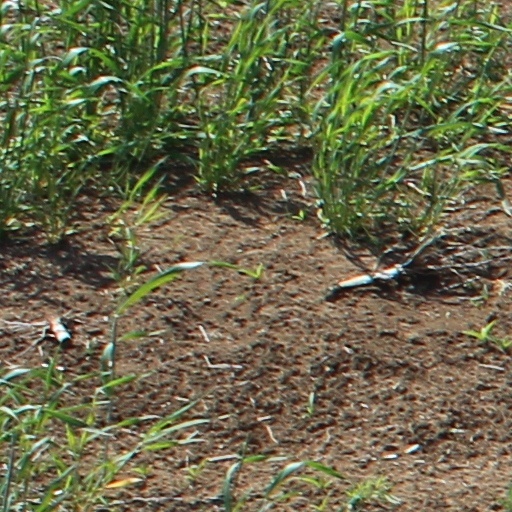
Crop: wheat